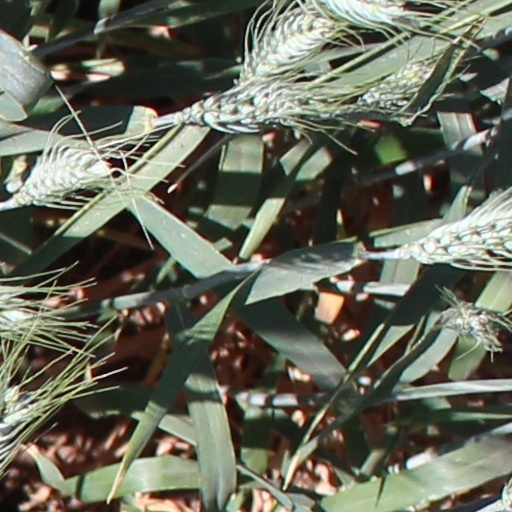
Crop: wheat